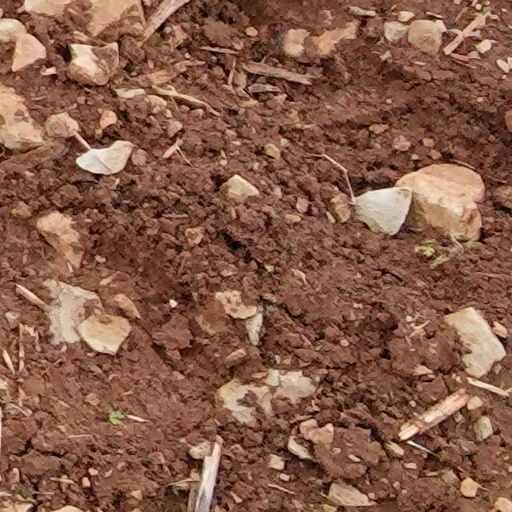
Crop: wheat